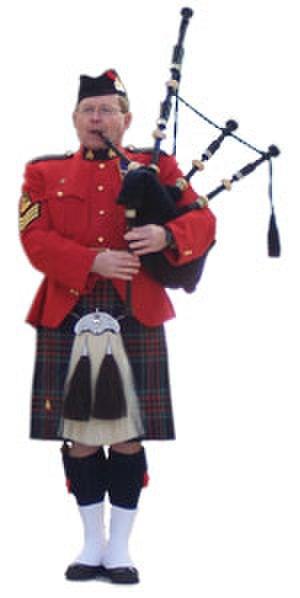
uniforme cornemuseurs
La Gendarmerie royale du Canada au Québec, communément appelée « Division C », joue le rôle de police fédérale dans la province de Québec. Les quelque 1 500 policiers, membres civils et employés de la fonction publique canalisent leurs efforts dans des créneaux tels que l’intégrité financière, la sécurité nationale et frontalière et la lutte contre le crime organisé. La Gendarmerie royale du Canada au Québec dispose de ressources particulières pour ses enquêtes, en plus d’offrir des services de protection aux dignitaires et un volet de prévention du crime auprès des communautés. Elle procure des services dans chacune des régions du Québec.